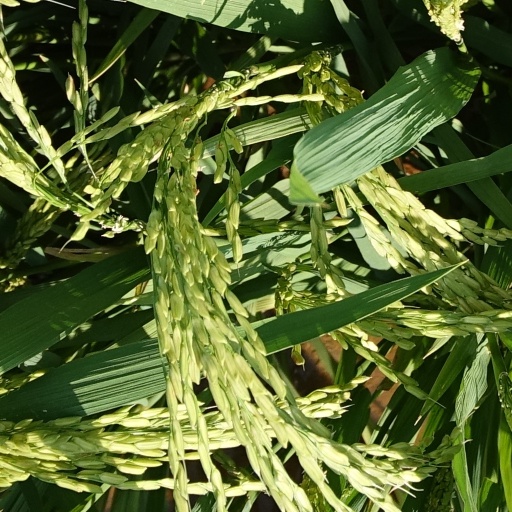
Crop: rice